Jangal Santhal

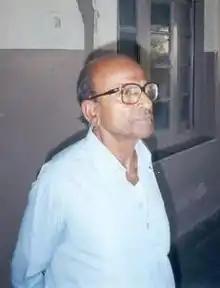
Kanu Sanyal

Kanu Sanyal was a comrade to Santhal. He was a leader in the Tebhaga Movement and badly beaten like Santhal. Kanu Sanyal initiated the Naxalbari uprising in which Santhal supported and joined. After Charu Majumdar's death Sanyal wanted to blame the Naxalbari Uprising's failure on him which Santhal did not support even though they were very close. Sanyal committed suicide on 23 March 2010.